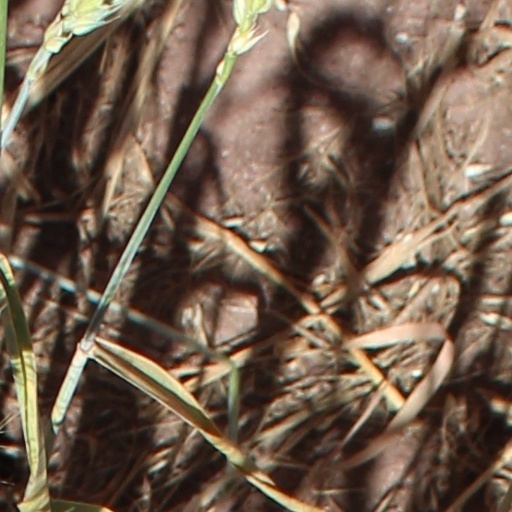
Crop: wheat